Paint robot

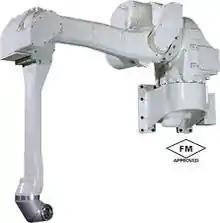
KJ 314

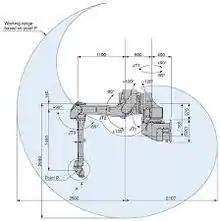
KJ 314 work envelope

Industrial paint robots have been used for decades in automotive paint applications.